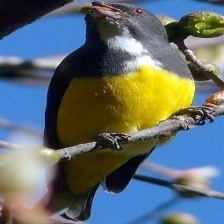
Species: YELLOW BELLIED FLOWERPECKER
Scientific name: DICAEUM MELANOXANTHUM